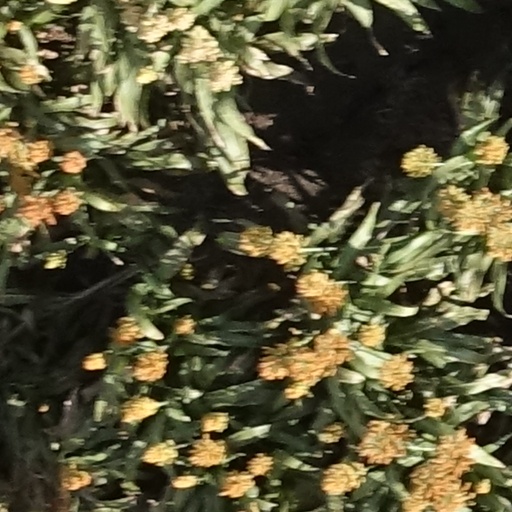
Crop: sorghum